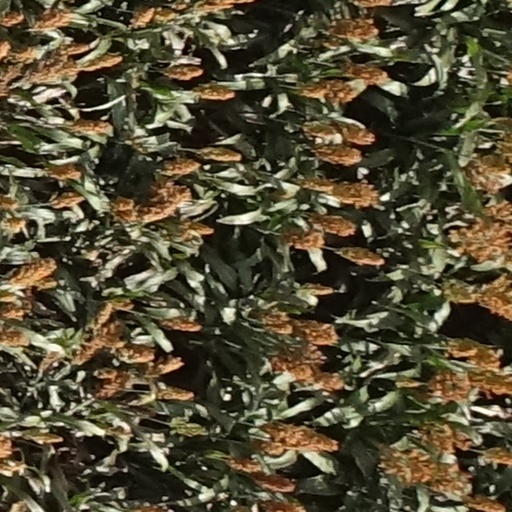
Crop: sorghum